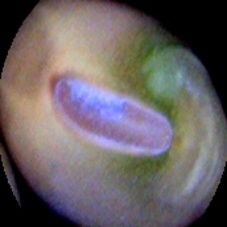
Label: Immature